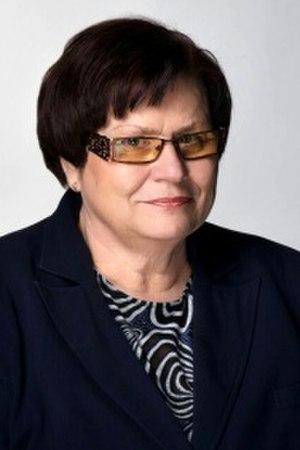
Marie Benešová, née le 17 avril 1948 à Prague, est une avocate et femme politique tchèque.
Le ministère de la Justice de la République tchèque est le département ministériel tchèque chargé du domaine de la justice de la République tchèque.